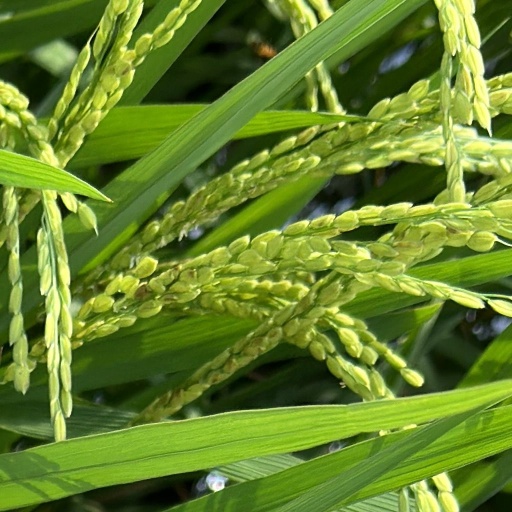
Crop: rice